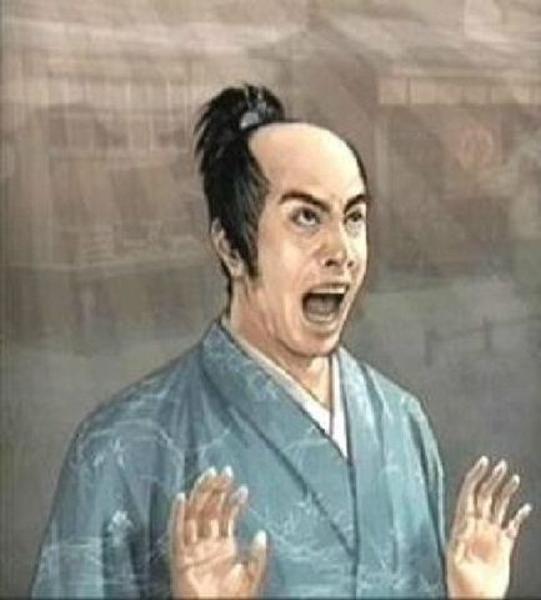
回答: まえがみをきりすぎた